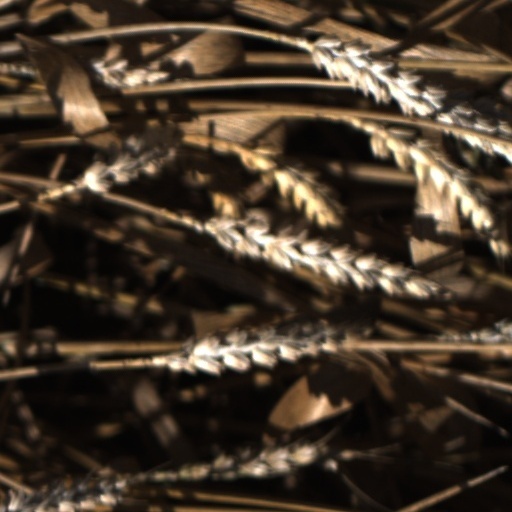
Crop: wheat